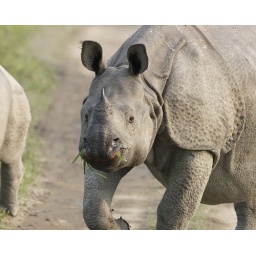
Asian One-horned Rhinoceros - female protective of cub in the background(Rhinoceros unicornis)Location: Kazaringa, Assam, IndiaApril 15, 2008 690V4903